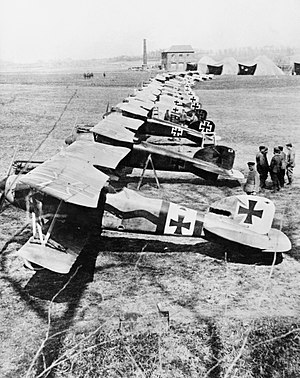
Albatros D.III
Albatros D.III var et ensædet biplan jagerfly, som under 1. verdenskrig toges i brug i tysk og østrig-ungarsk tjeneste.